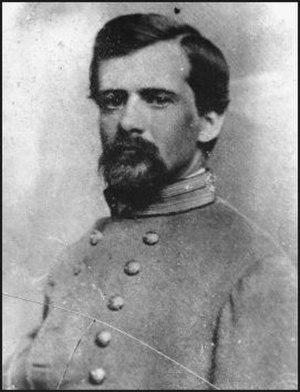
John Pegram est un militaire de carrière de la Virginie, qui a servi comme officier dans l'armée des États-Unis, puis en tant que brigadier général dans l'armée confédérée pendant la guerre de Sécession. Il devient le premier ex-officier de l'armée des États-Unis à être capturé au cours du service confédéré en 1861 et est tué au combat à l'approche de la fin de la guerre.